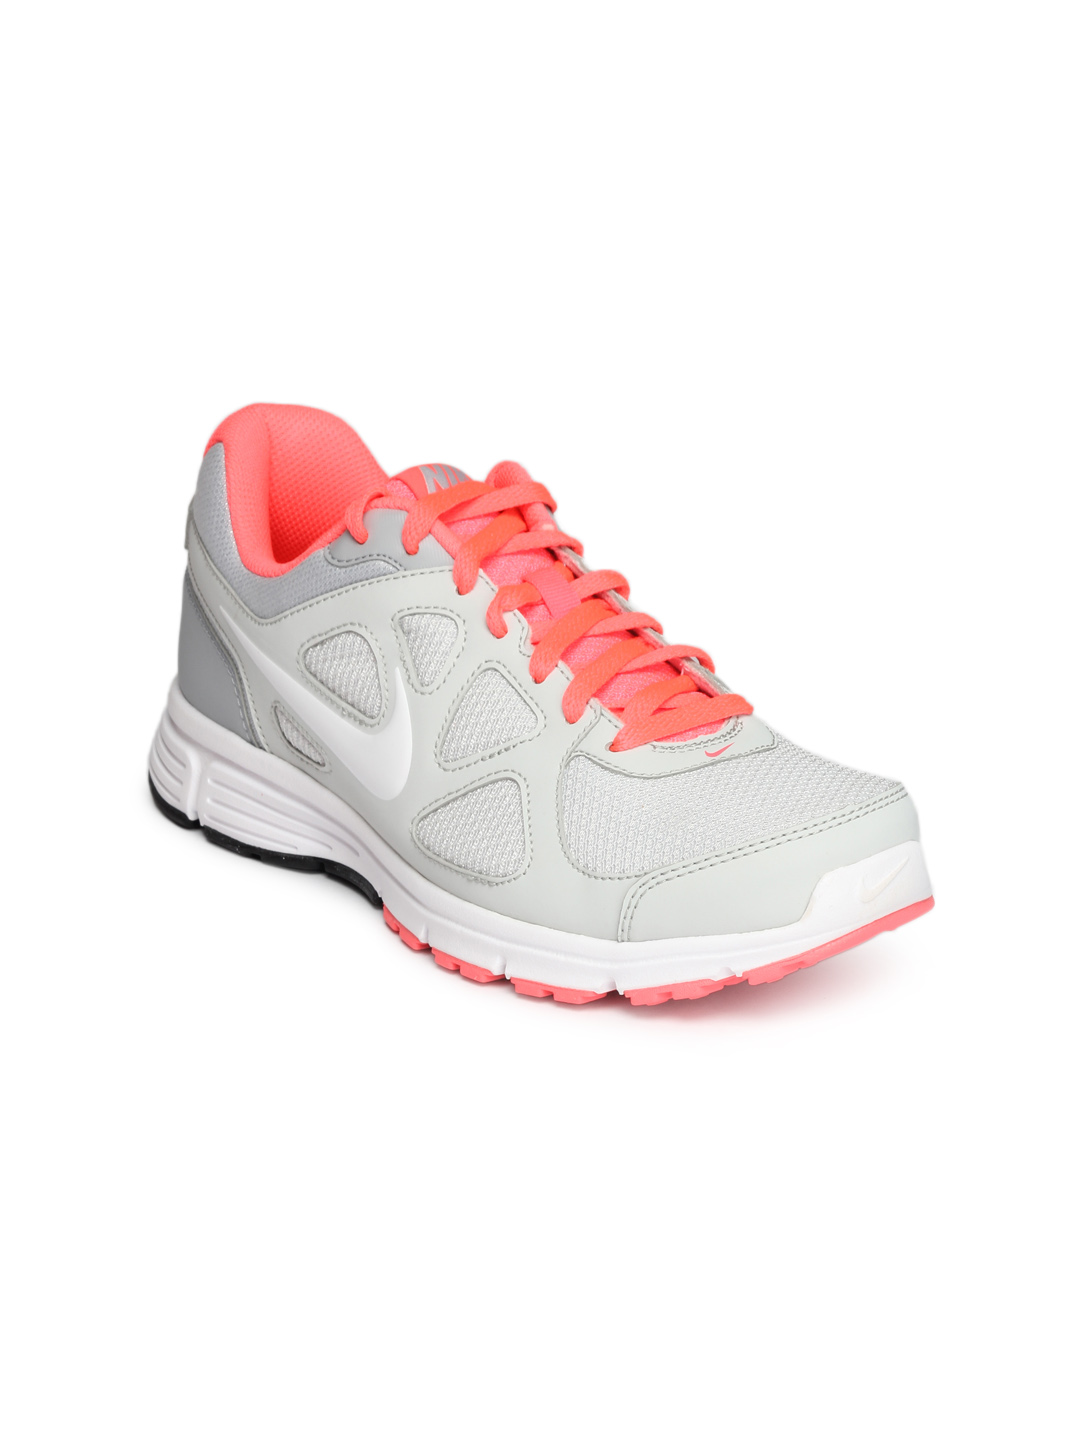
Nike Women Grey Sports Shoes
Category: Footwear / Shoes / Sports Shoes
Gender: Women
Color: Grey
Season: Summer 2012
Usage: Sports